Aircraft interception radar

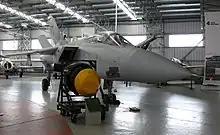
The Foxhunter used a cassegrain reflector which gives the "dish" its unique conical shaping.

Ferranti's Mark 23 was an X band design originally designed for the modified Fairey Delta 2 proposed for the Ministry of Supply's Operational Requirement F.155 for a modern interceptor aircraft. Work on F.155 ended with the infamous 1957 Defence White Paper, but by this time the interim English Electric Lightning design, the P.1, had progressed to the point where development was undertaken anyway (along with TSR.2). This led to continued development of the AI.23 for this aircraft (and Mk. 20, see above), and it was given the official designation "ARI 5897". The system was mounted entirely in a single bullet-shaped housing that was suspended within the Lightning's circular nose air intake.